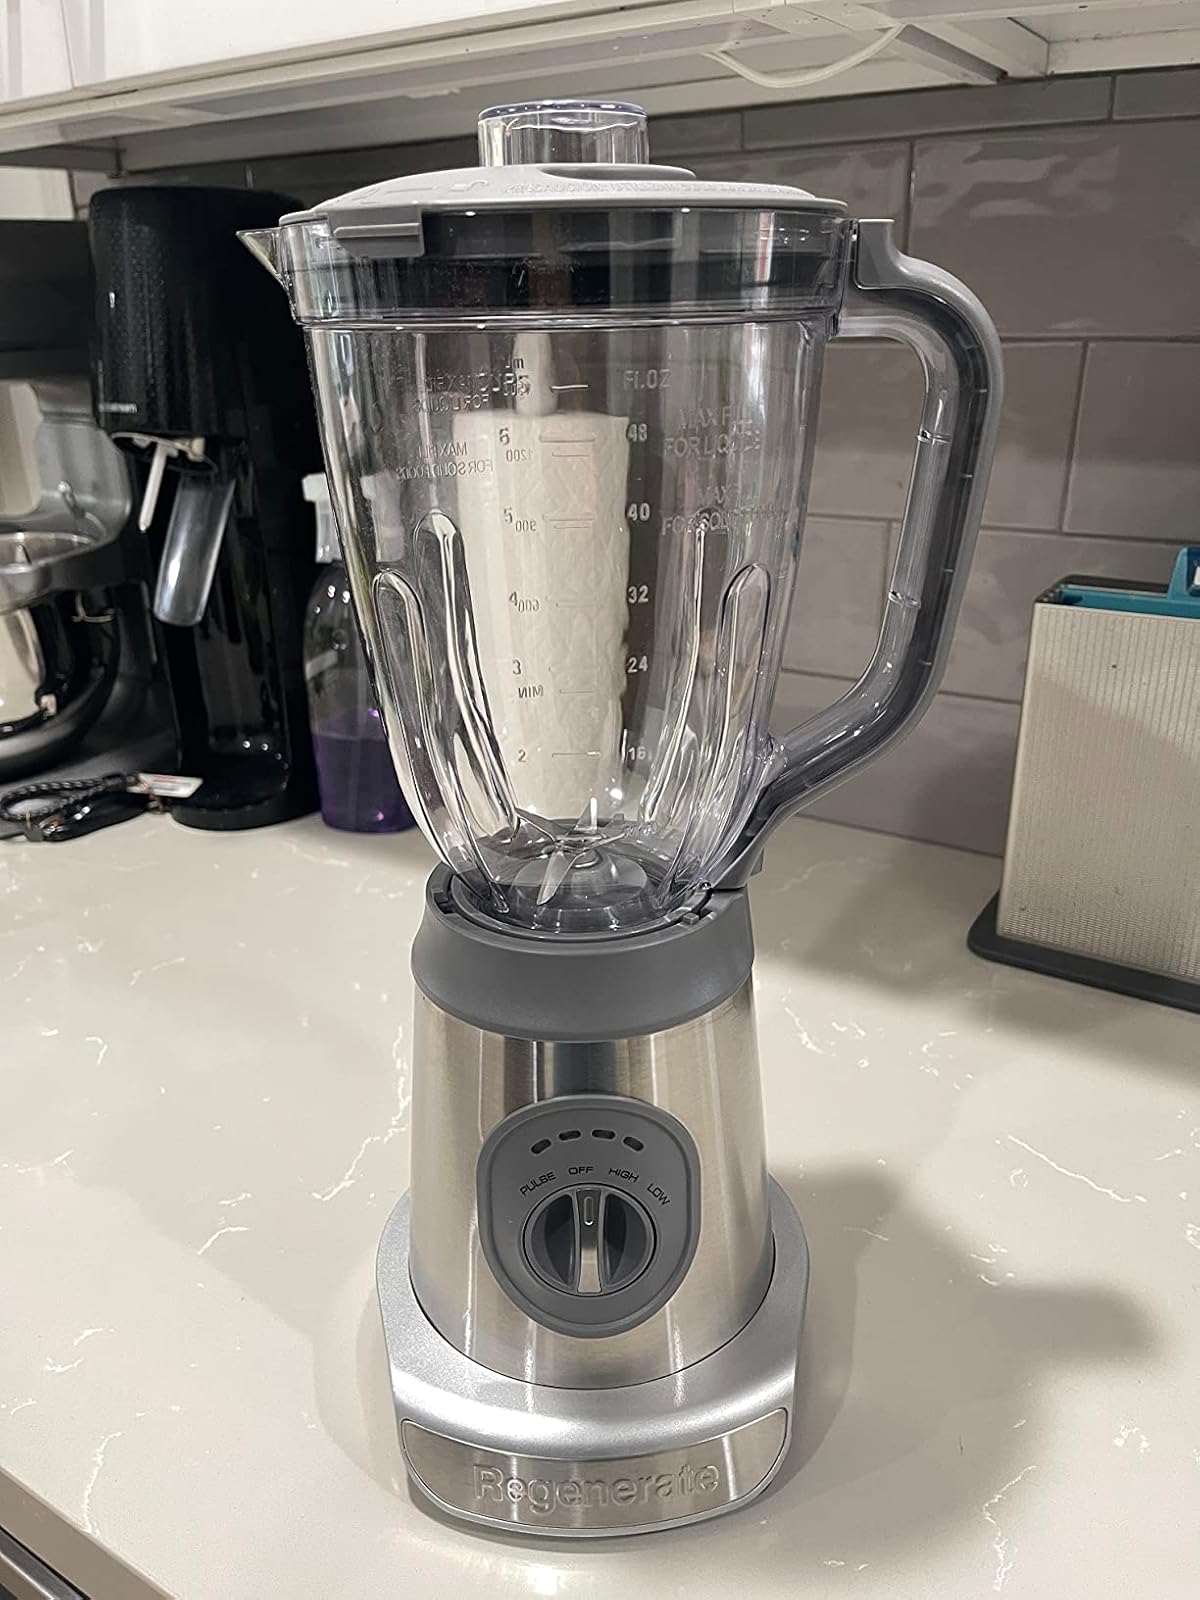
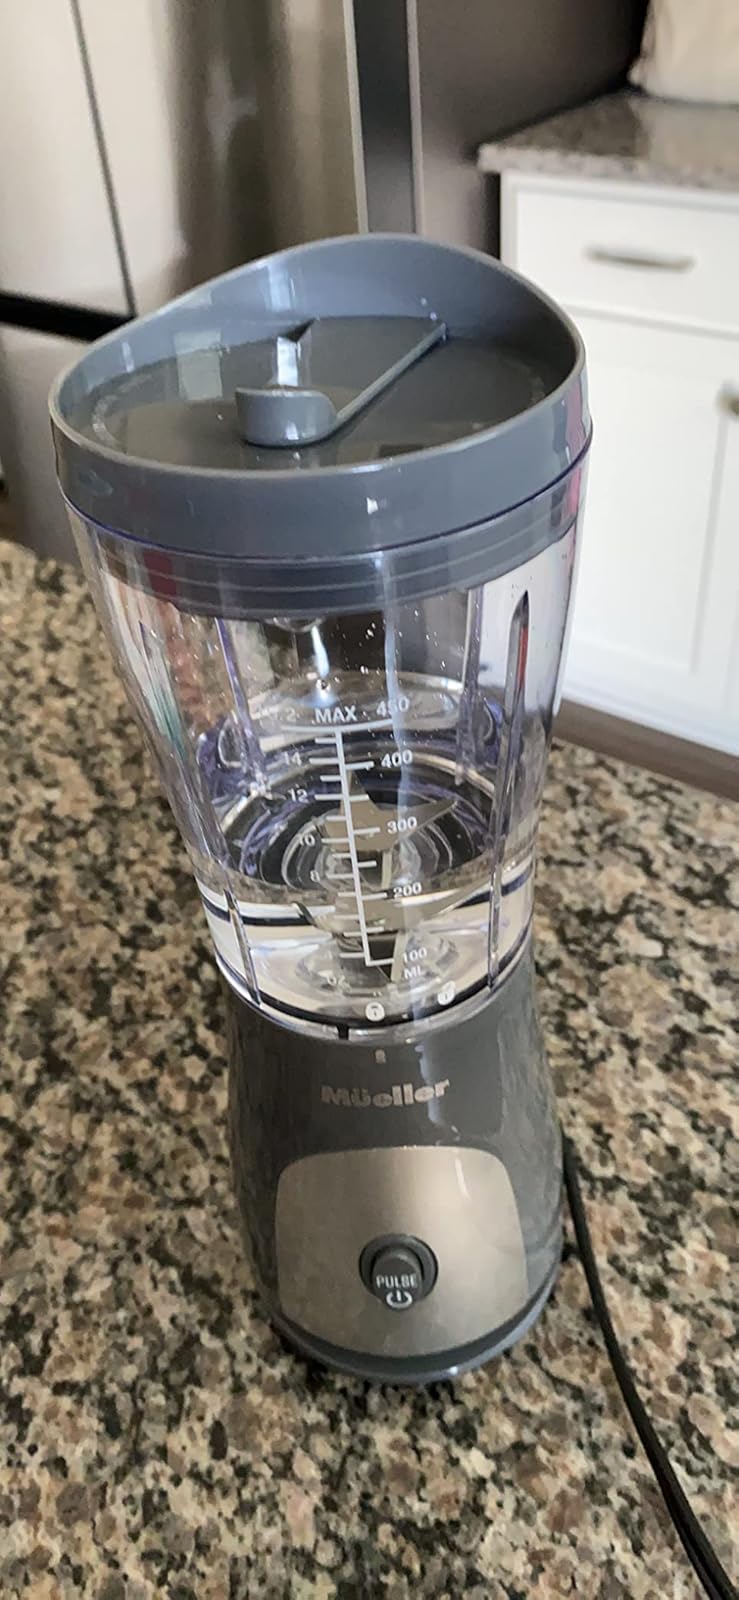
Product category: items_blender
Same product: no